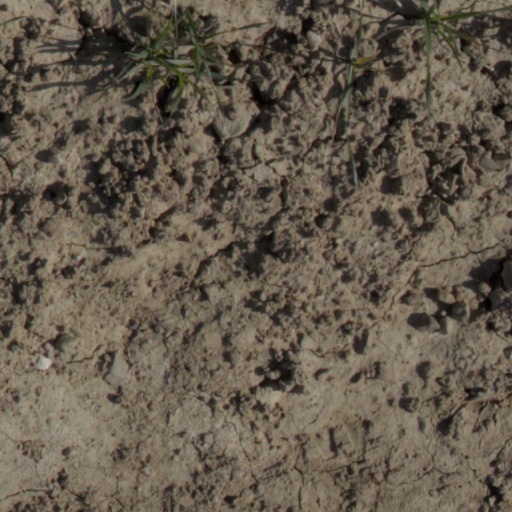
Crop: wheat